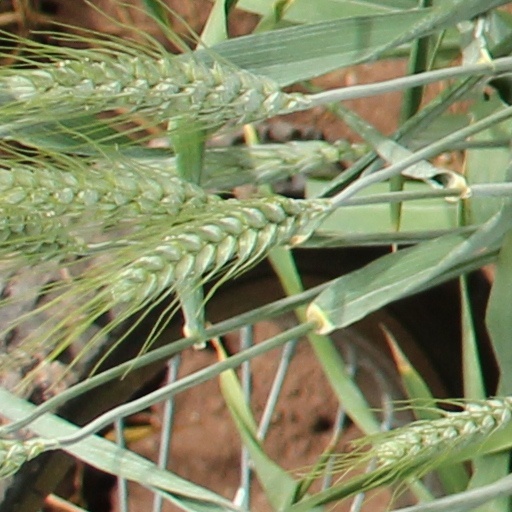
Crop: wheat